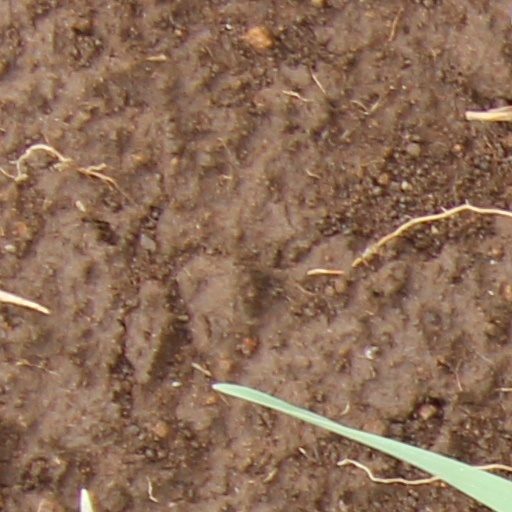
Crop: wheat